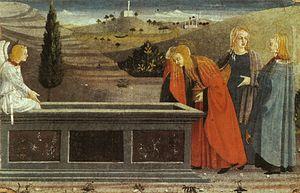
Le polyptyque de la Miséricorde est la première œuvre connue de Piero della Francesca. Le polyptyque est commandé en 1445 par la Compagnio de Santa Maria della Misericordia, une confrérie de laïcs de Borgo San Sepolcro pour orner l'autel de l'église attachée à leur hôpital. Il se trouve actuellement au Museo Civico di Sansepolcro.
Les Saintes Femmes sont, dans la tradition chrétienne, les disciples de Jésus-Christ qui le suivirent dans son ministère et, se rendant de bon matin à son sépulcre pour embaumer le corps après sa crucifixion, découvrirent le tombeau vide et reçurent l'annonce de la Résurrection.